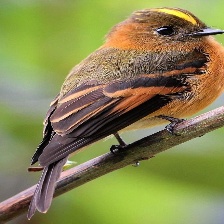
Species: CINNAMON FLYCATCHER
Scientific name: PYRRHOMYIAS CINNAMOMEUS